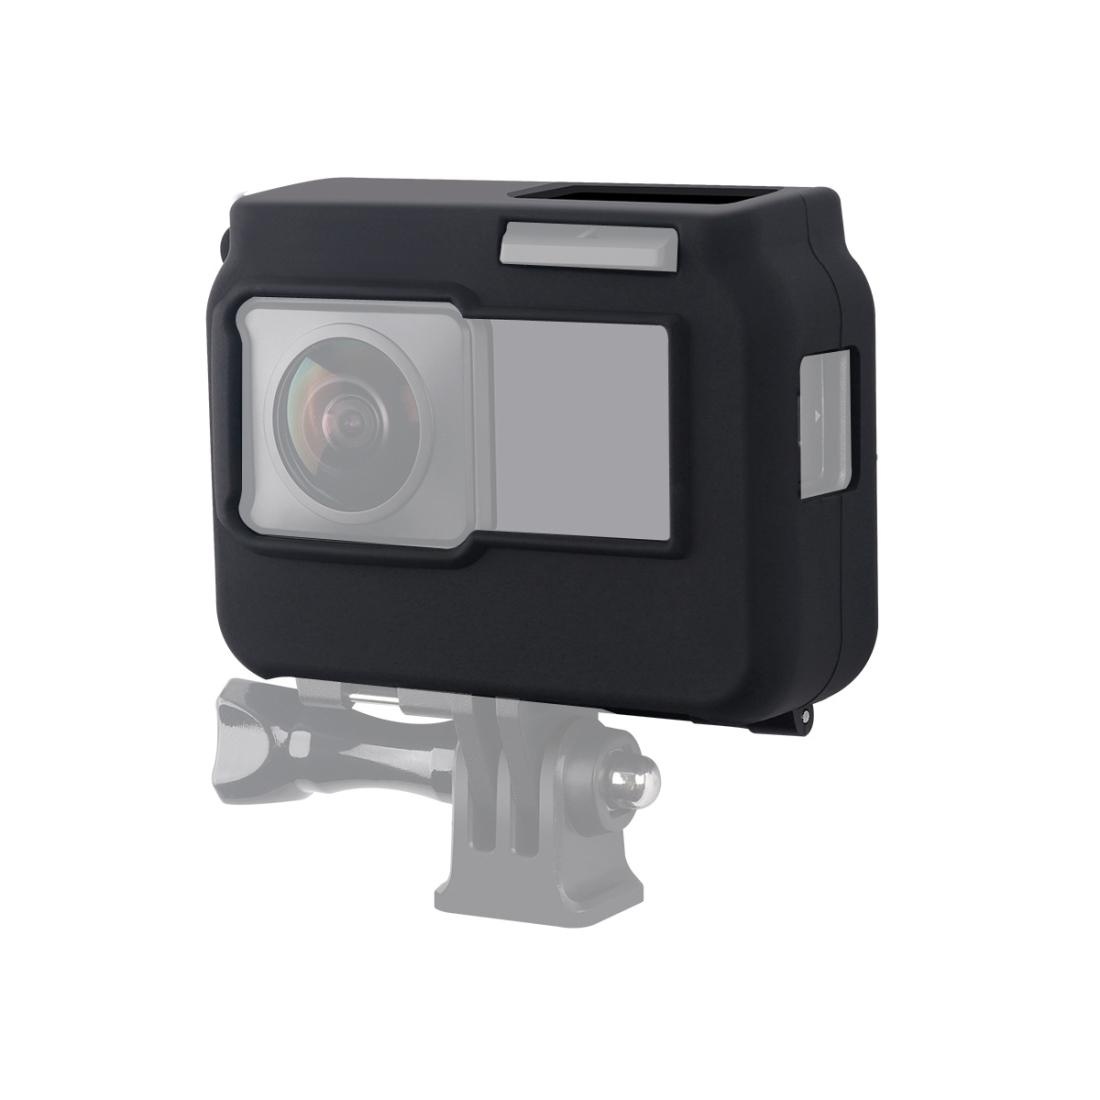
Silicone Protective Case for Insta360 one r Camera with Frame - Shockproof
Features: • Silicone cover, special design for Insta 360 One R 4K with Frame. • Easy and convenient to use. • Made of flexible and soft silicone. • It helps to keep dust, smudges and scratches from your camera. • Good choice for each photographer or outdoor activities enthusiast Package Includes: • 1 x Shockproof Silicone Protective Case for Insta360 One R Panoramic Camera with Frame
Brand: Goslash-KY
Category: Cameras & Optics > Camera & Optic Accessories > Camera Parts & Accessories > Camera Bags & Cases